Fitzroy Square

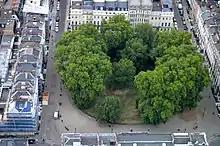
The square in 2015

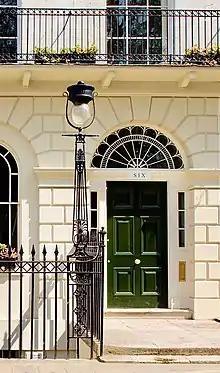
Entrance to 6 Fitzroy Square, headquarters of The Georgian Group

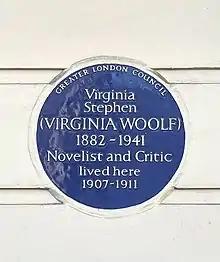
Virginia Woolf 1882-1941 Novelist and Critic lived here 1907–1911. Blue Plaque erected in 1974.

Fitzroy Square is a Georgian square in London, England. It is the only one in the central London area known as Fitzrovia.